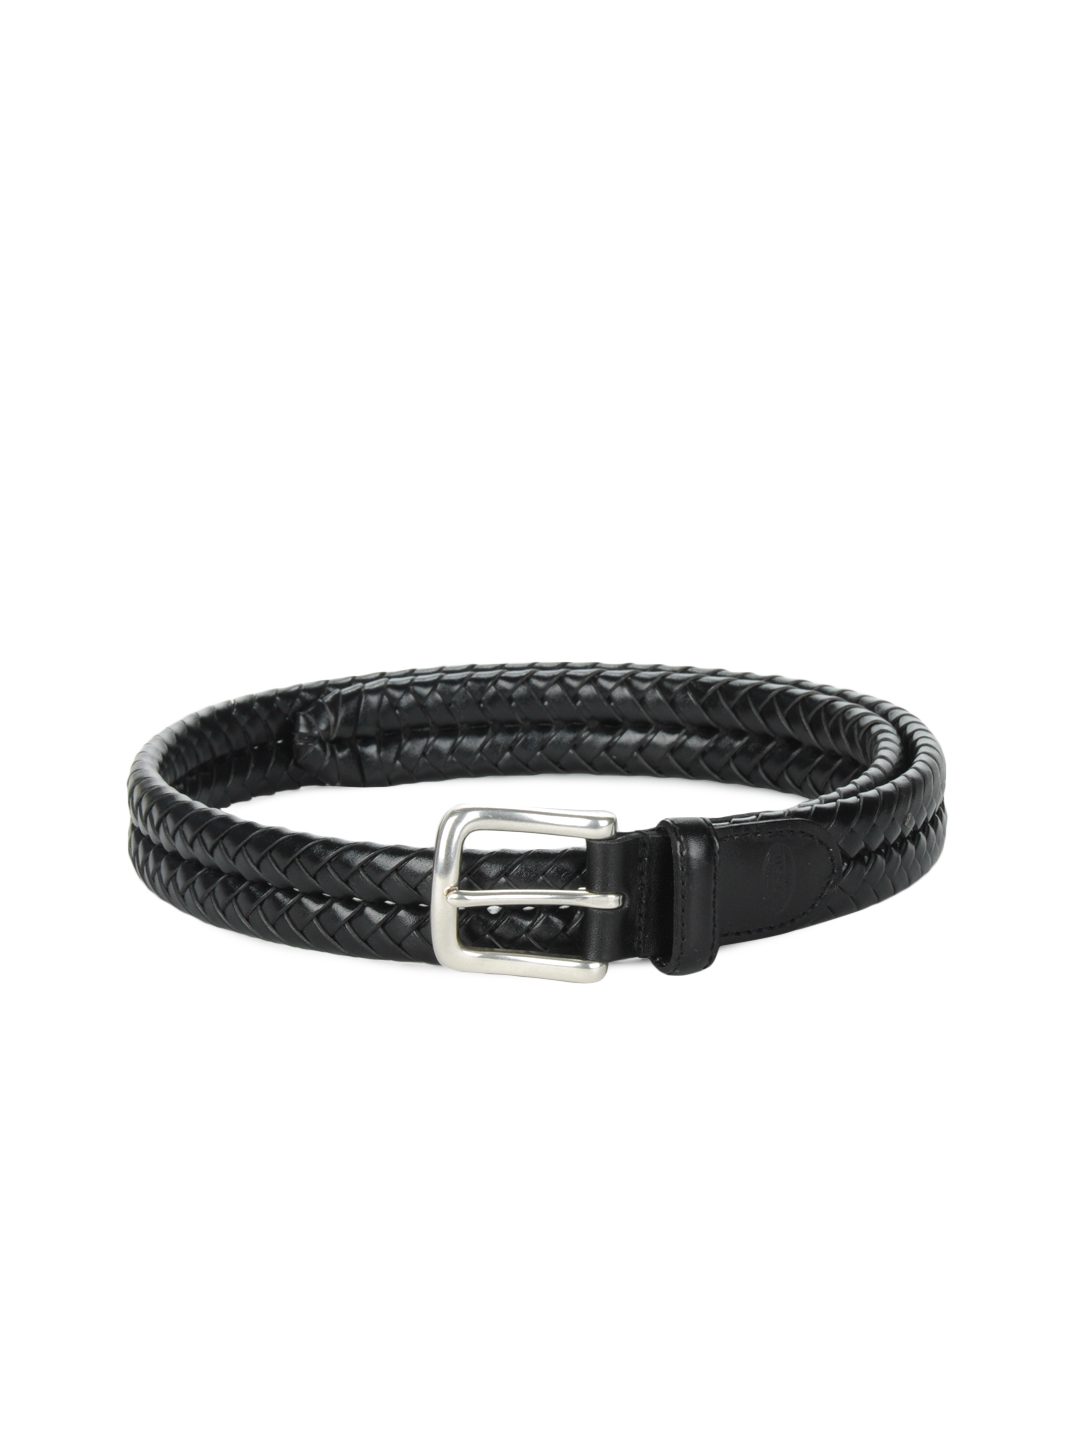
Fossil Men Black Belt
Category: Accessories / Belts / Belts
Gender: Men
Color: Black
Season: Summer 2012
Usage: Casual